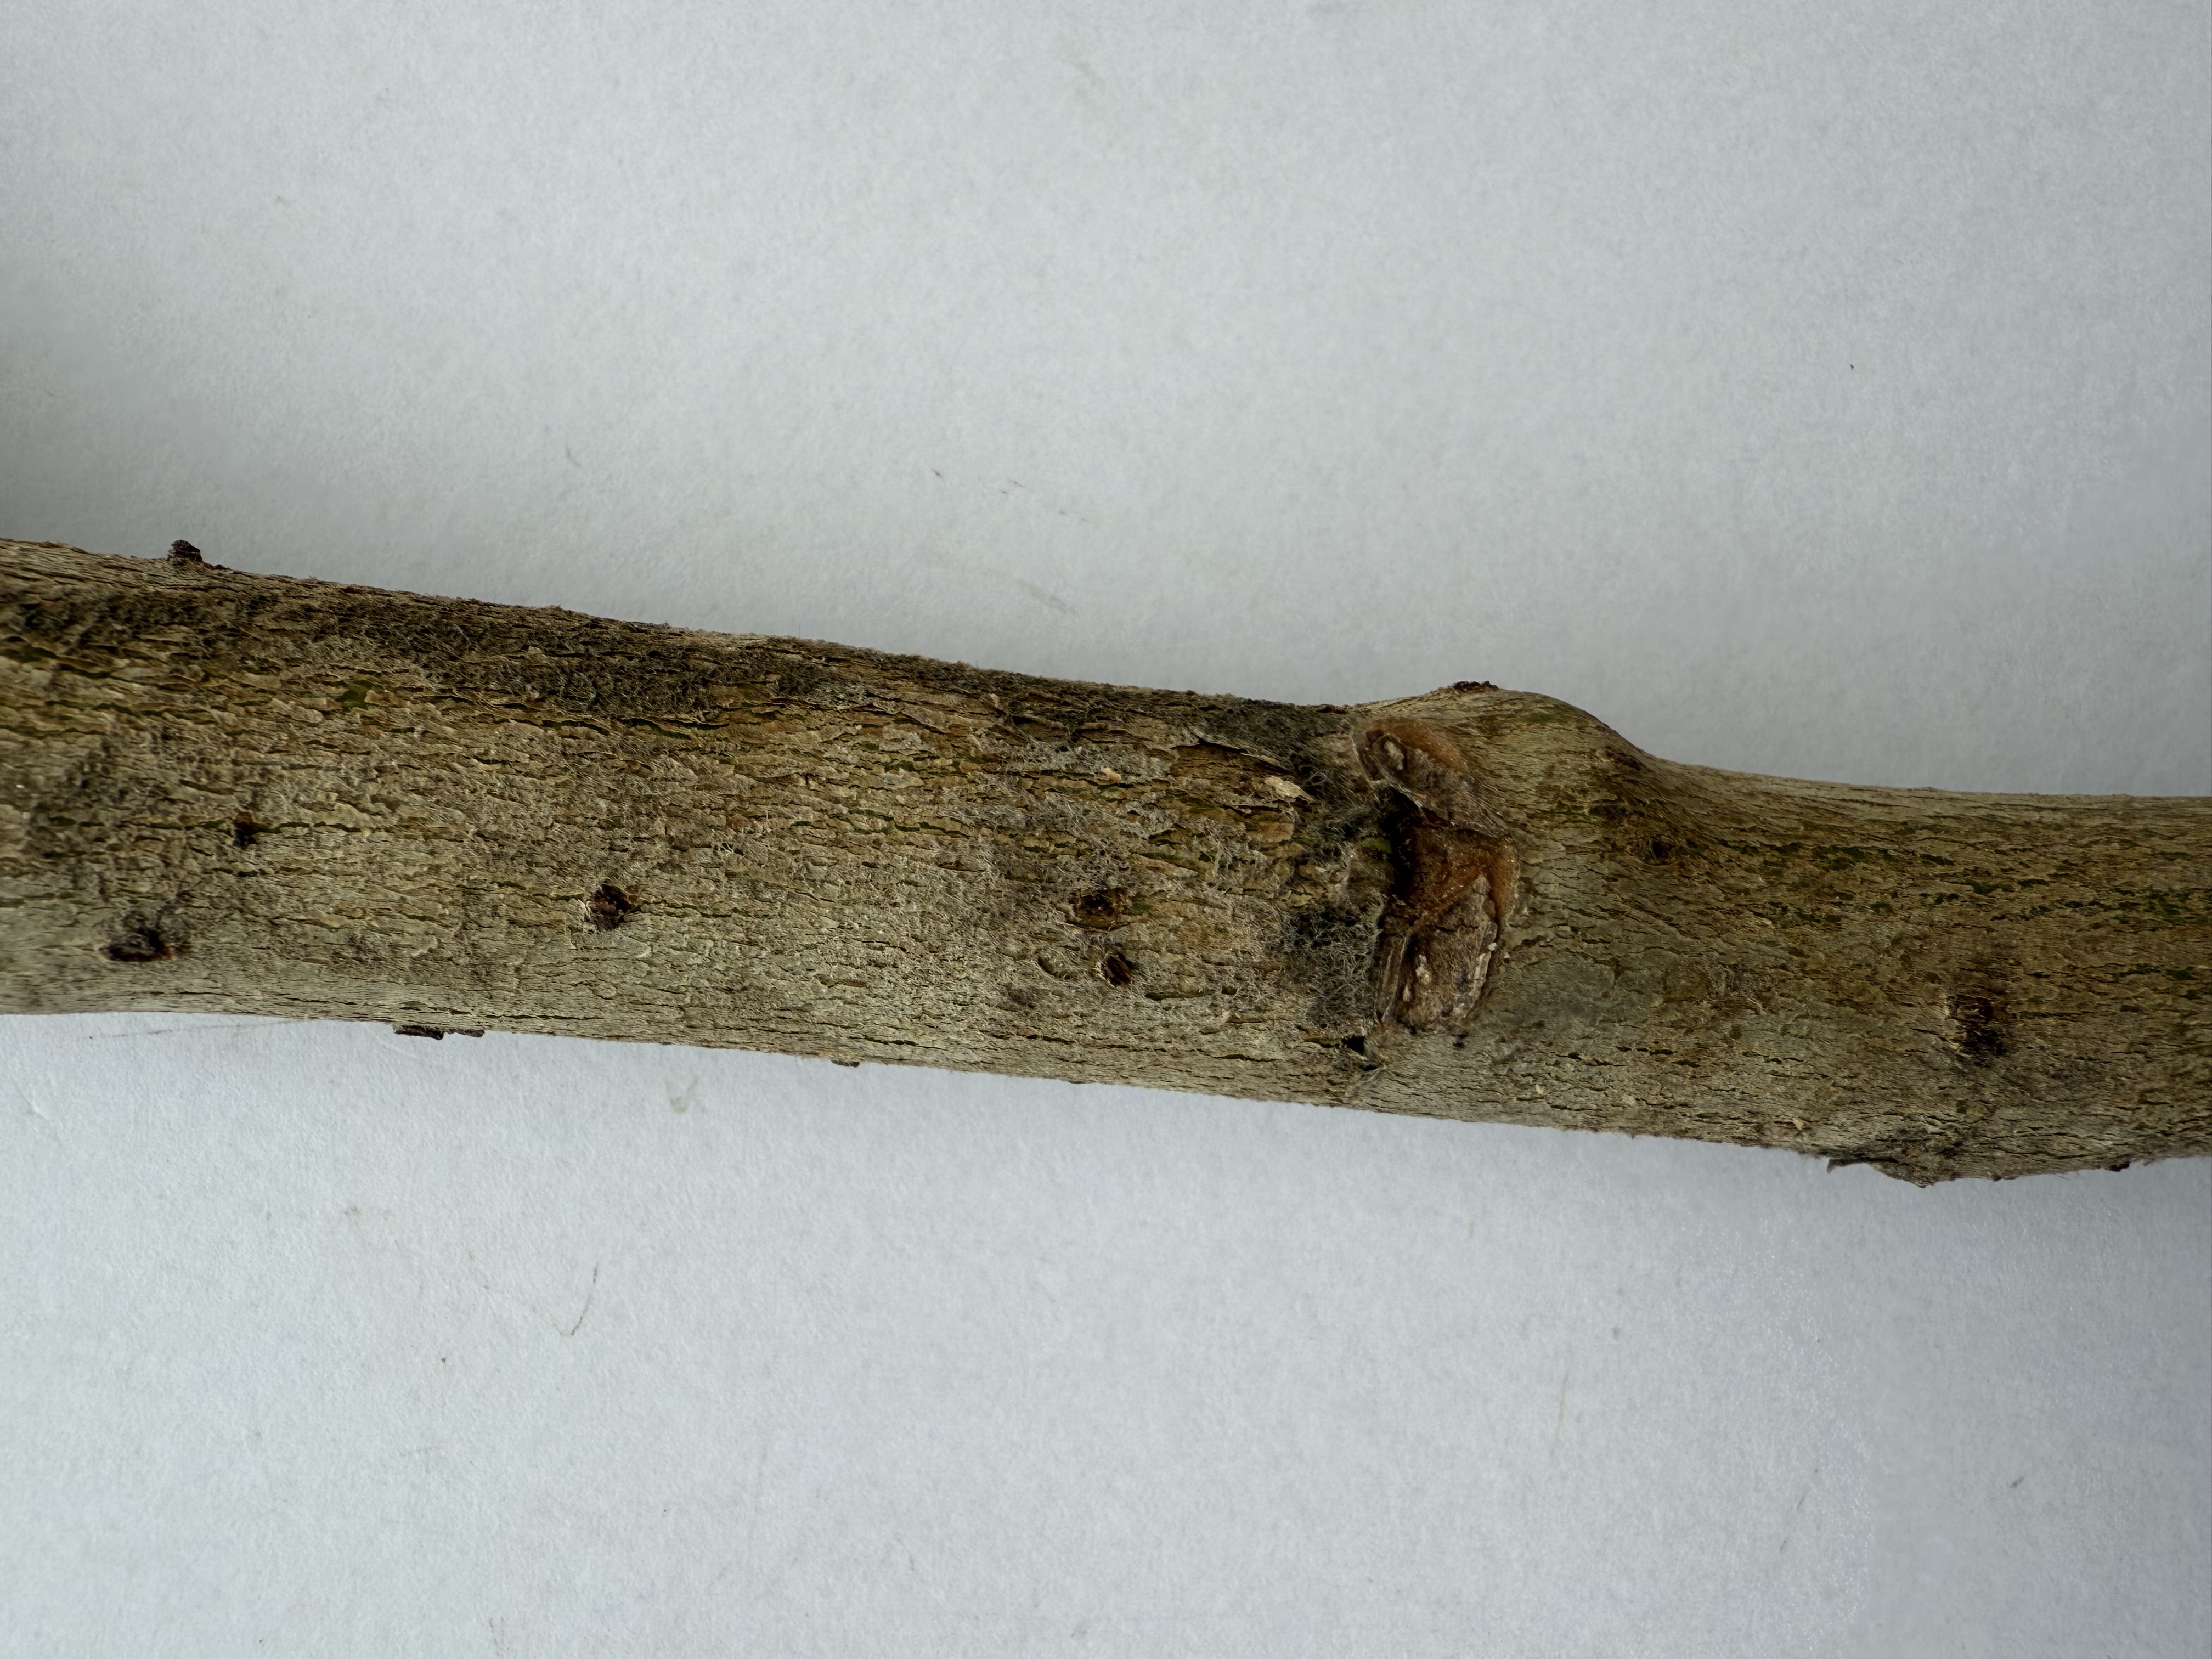
Variety: Loquat